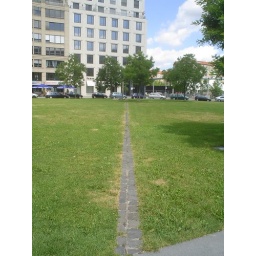
Berlin,this track on the ground is where the wall was in potsdammer platz.